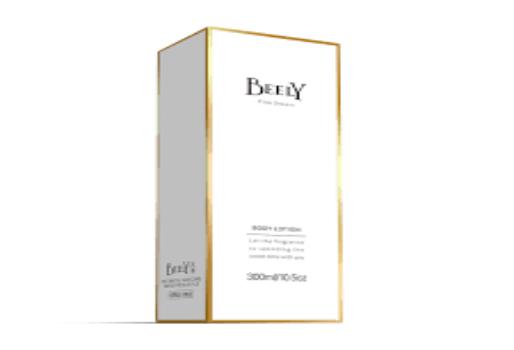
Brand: BEELY
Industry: Necessities